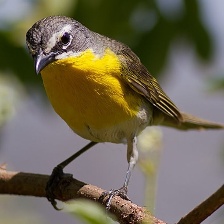
Species: YELLOW BREASTED CHAT
Scientific name: ICTERIA VIRENS